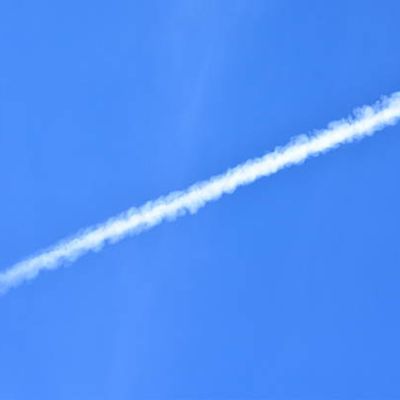
Cloud type: Contrail (Ct)